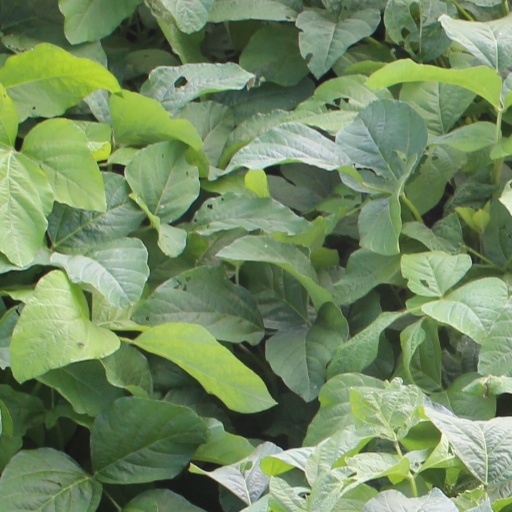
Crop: soybean